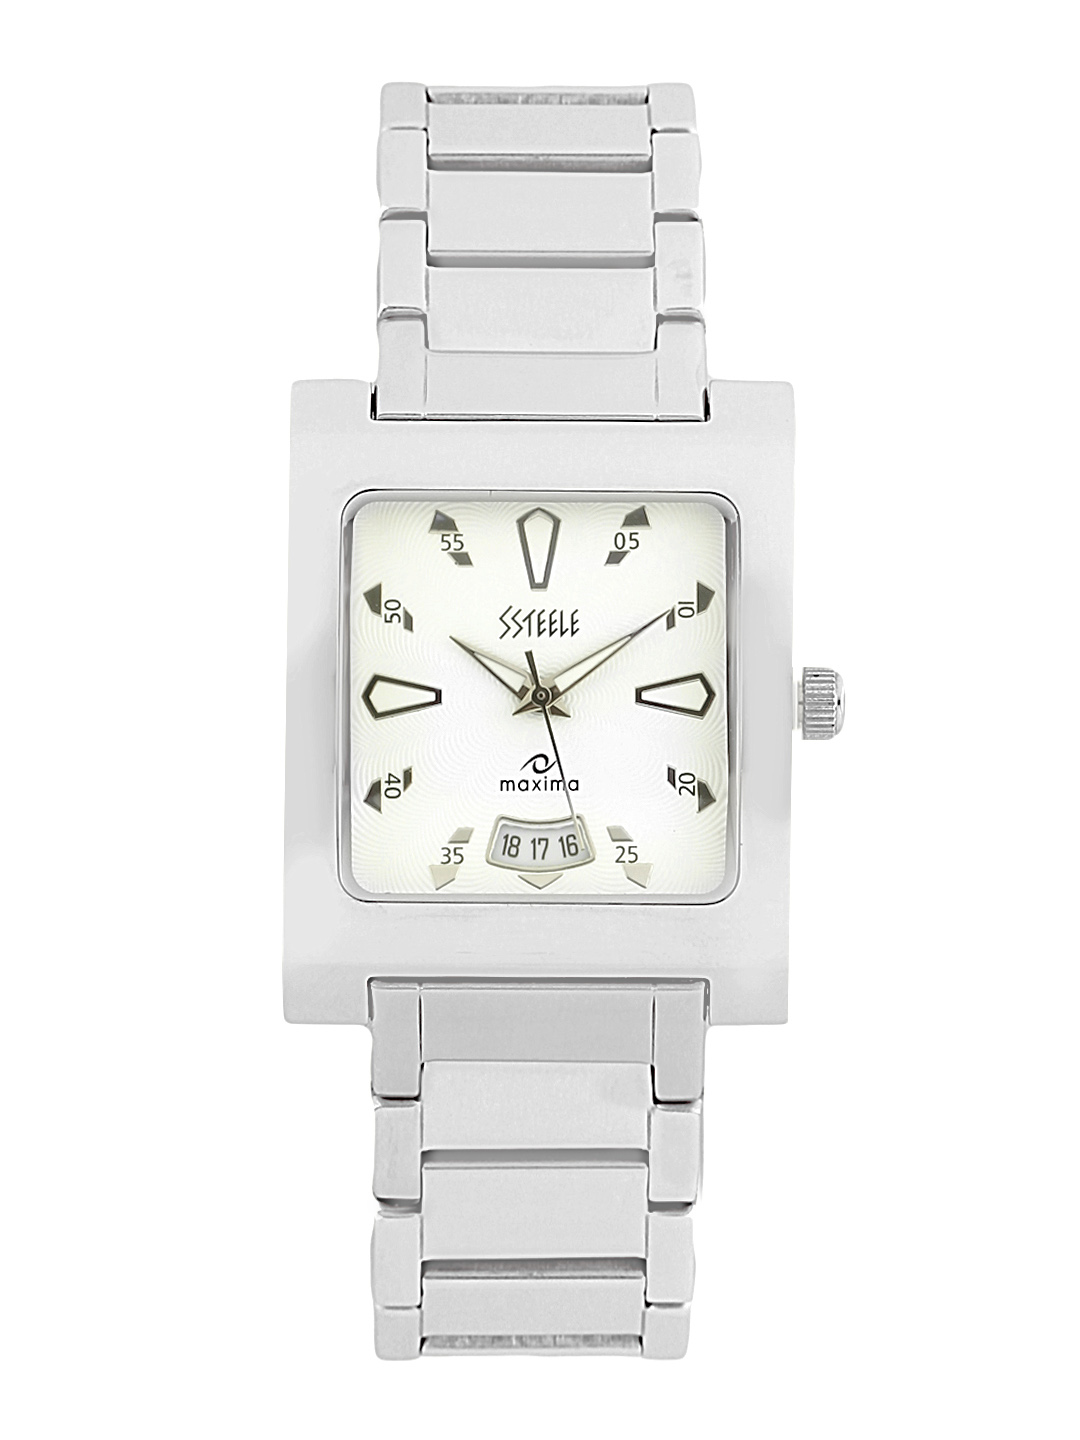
Maxima Men White Dial Watch
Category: Accessories / Watches / Watches
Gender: Men
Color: White
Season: Winter 2016
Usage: Casual